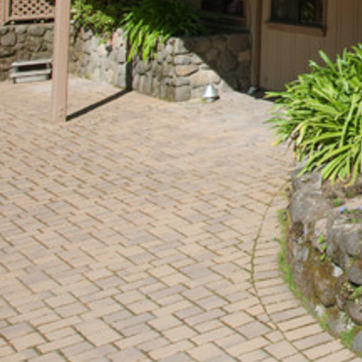
Material: brick